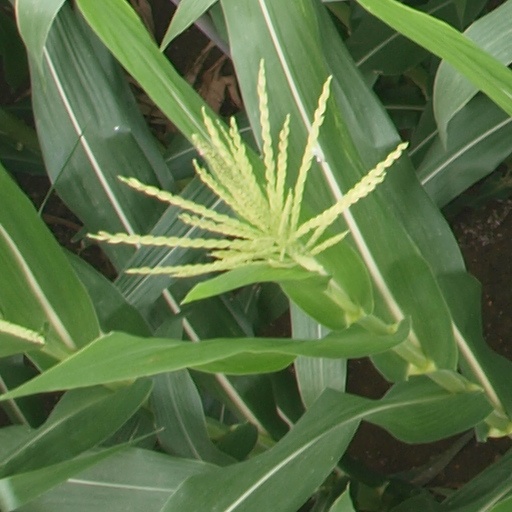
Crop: maize; corn